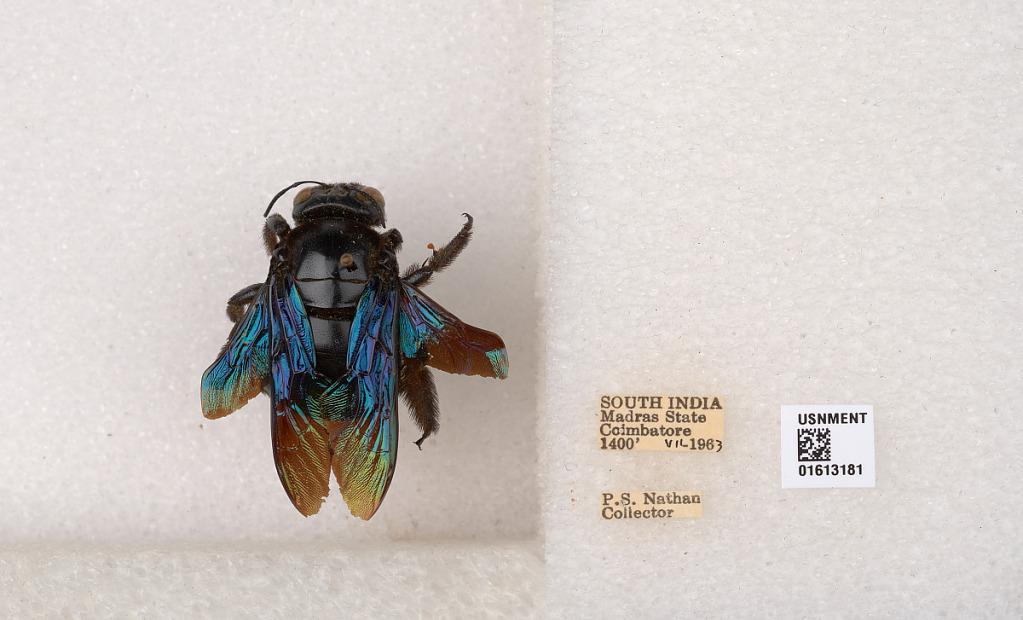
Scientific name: Xylocopa (Mesotrichia) tenuiscapa Westwood
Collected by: P. Nathan
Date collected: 1963-7-1
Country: India
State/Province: Tamil Nadu
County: Coimbatore
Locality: Coimbatore